Battle of Haw's Shop

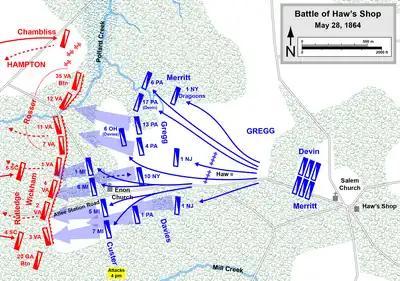
Battle of Haw's Shop

At 8 a.m. on May 28, Hampton rode off from Atlee's Station. As more of Grant's infantry crossed the pontoon bridge over the Pamunkey, Gregg led his cavalry division probing west from Hanovertown, searching for Lee, while Torbert's division began to picket along Crump's Creek in the direction of Hanover Court House. Three miles west of Hanovertown, and a mile beyond a large blacksmith shop called Haw's Shop, Gregg's troopers ran into Hampton at Enon Church, finding the Confederate cavalrymen dismounted in a wooded area, hurriedly erecting breastworks made of logs and rails, and well covered by artillery. Davies deployed pickets from the 10th New York Cavalry to Hampton's front, but the 2nd Virginia Cavalry, Hampton's leading element, drove the picket line back. The Confederates deployed in line with Wickham's four Virginia regiments deployed in the woods behind Enon Church, with Rosser's men and the horse artillery to their left. They dug shallow rifle pits and faced them with log and fence-rail breastworks. Because of a swampy tributary of Crump Creek to the north and Mill Creek to the south, it was impossible to turn the position. Hampton viewed the outnumbered Union force and reportedly exclaimed, "We've got the Yankees where we want them now."